HMX-1

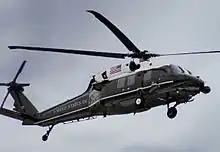
A VH-60N Whitehawk flies over the Potomac River in Washington, D.C.

The first official presidential helicopter was the VH-34 Choctaw, beginning operations in September 1957, and replaced by the VH-3A Sea King beginning in 1962. In the late 1970s, the VH-3As were retired and replaced by the upgraded VH-3D. The current fleet is made up of the VH-3D, the VH-60N "Whitehawk", which entered service with the squadron in 1988, the VH-92, and the MV-22.